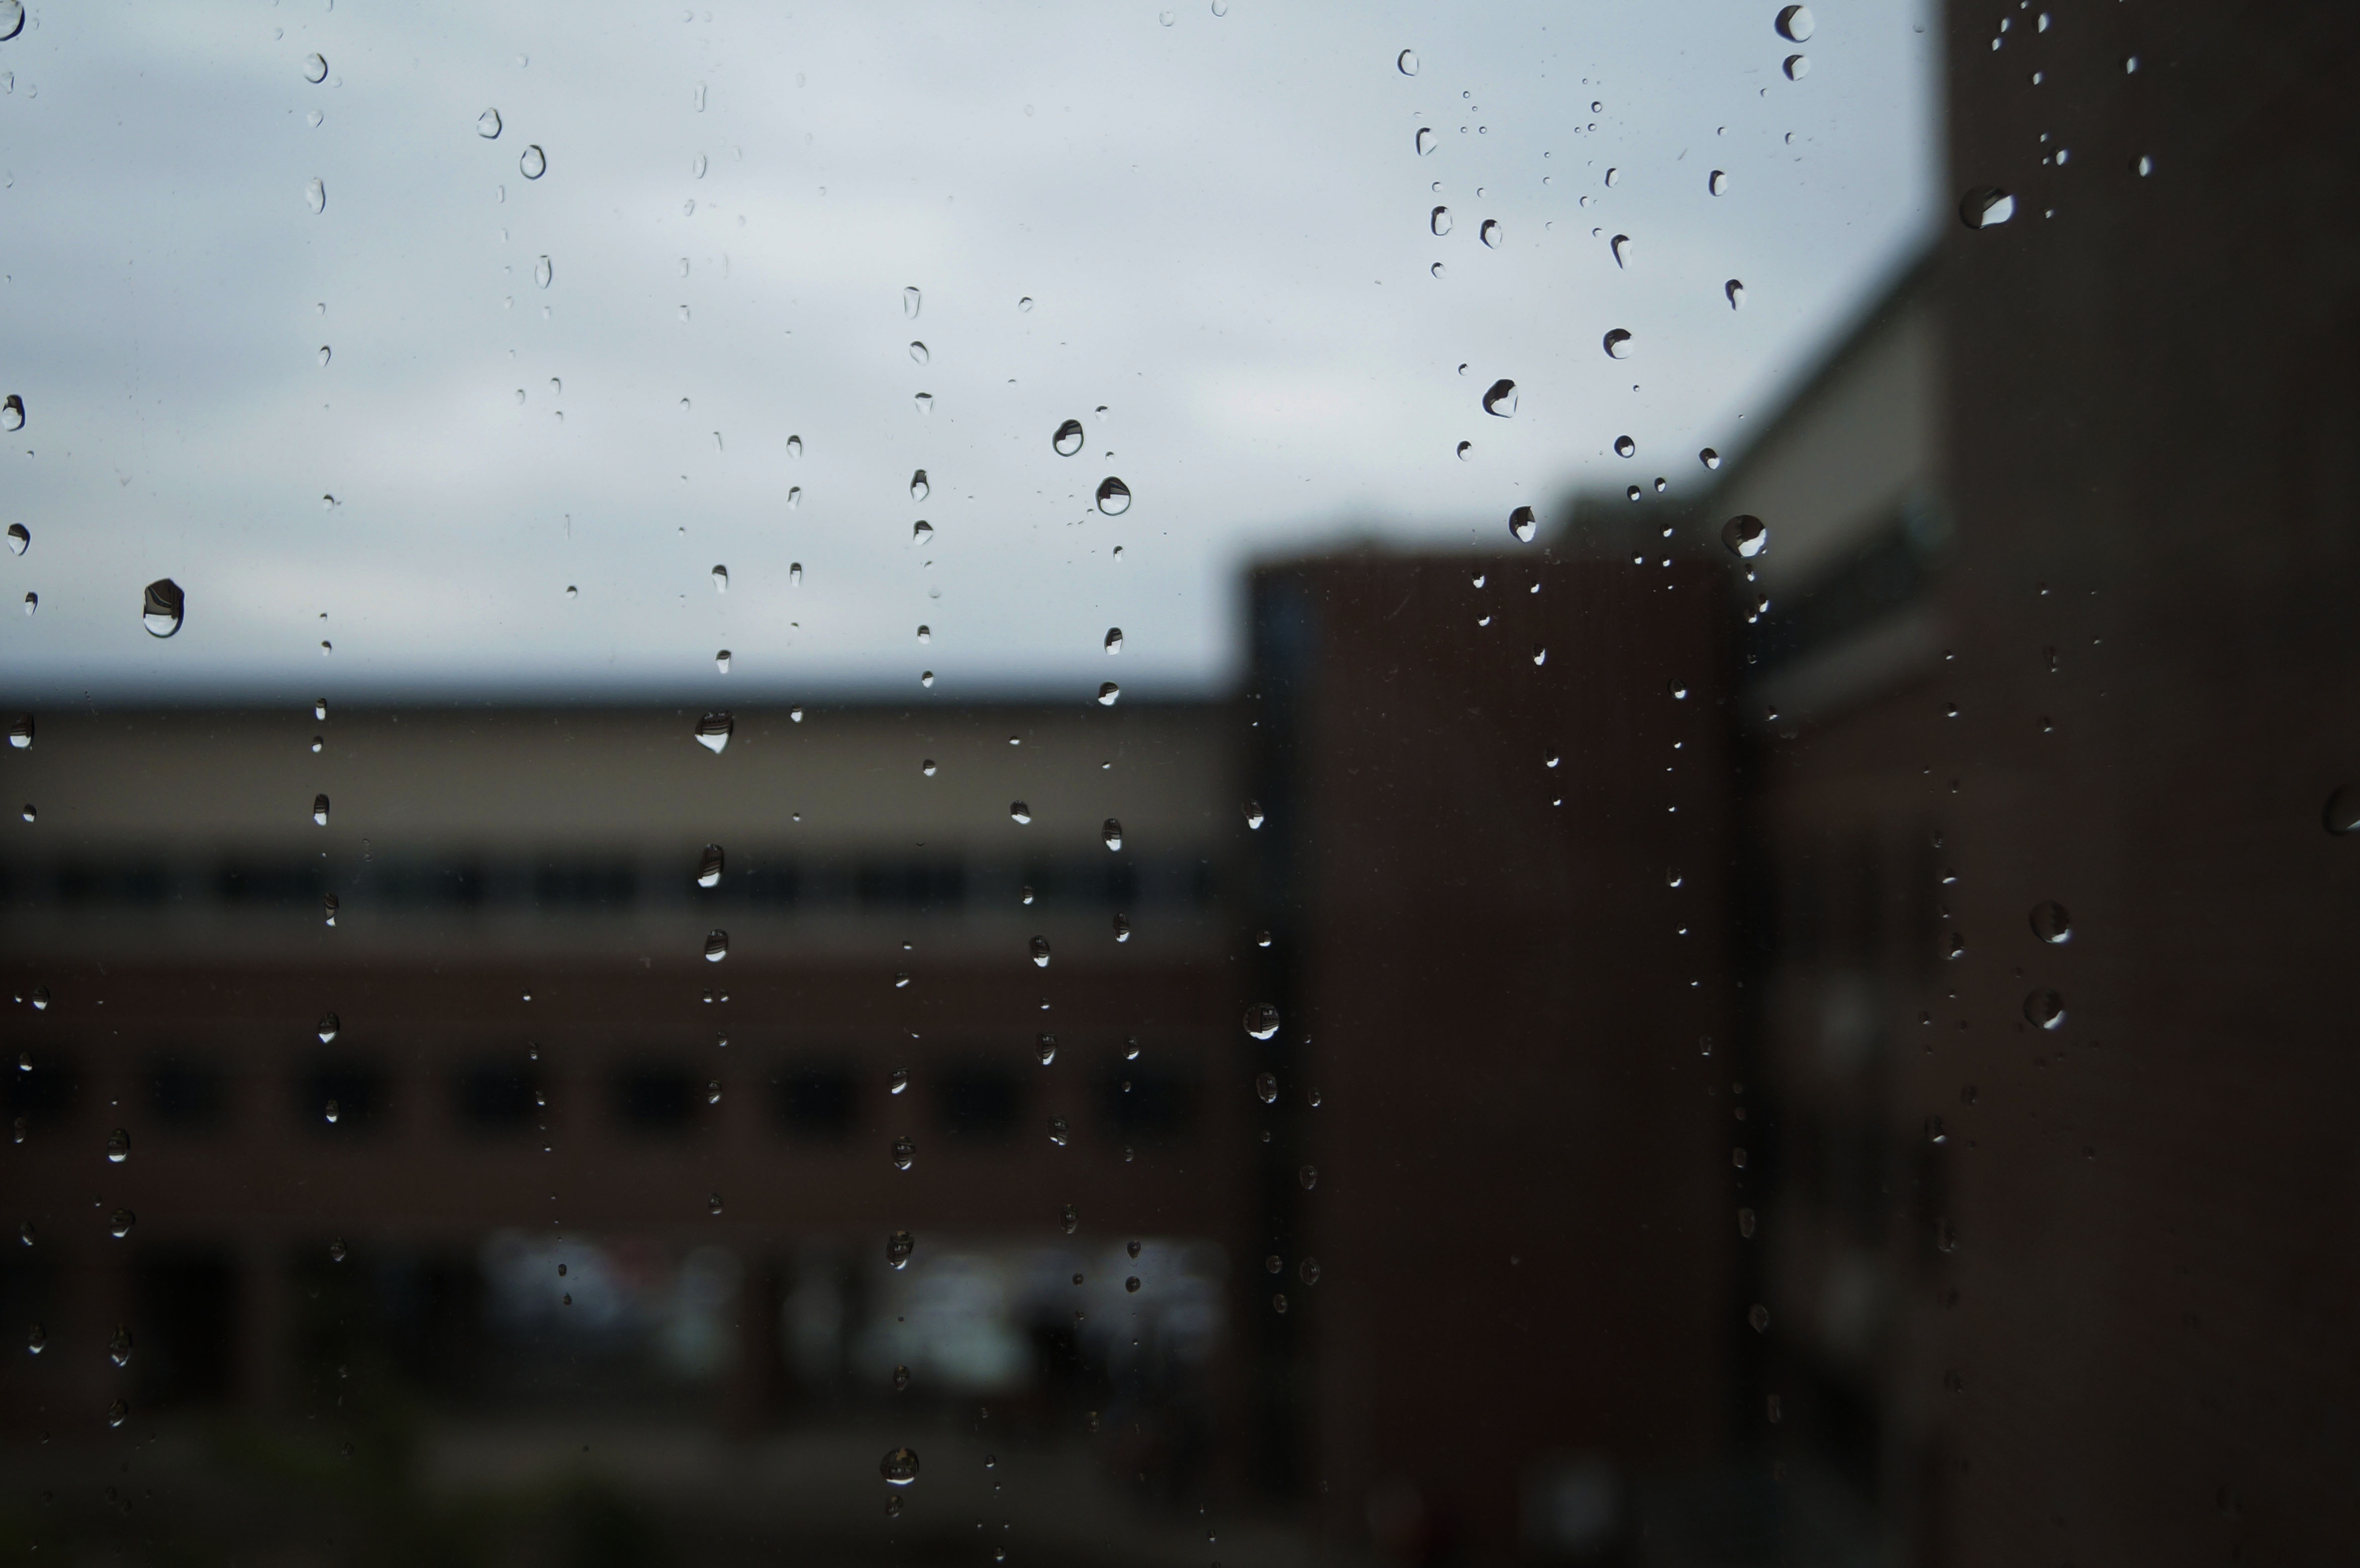
water, snow, light, cloud, morning, rain, window, glass, reflection, weather, darkness, raindrops, non, freezing, macro photography, tabitha, a rainy day, trickle, cloudy day, atmosphere of earth